Heriberto Hernandez

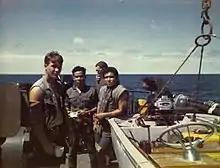
Hernandez leaning on the 13-foot whaler he was manning when he was mortally wounded in 1968.

Heriberto S. "Ed" Hernandez (July 23, 1948 – December 5, 1968) was a fireman in the United States Coast Guard.